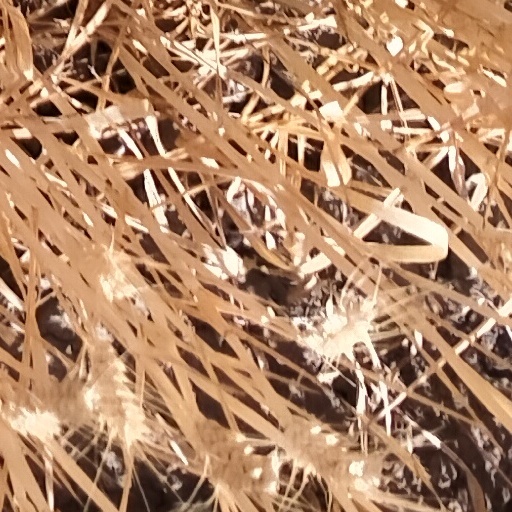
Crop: wheat